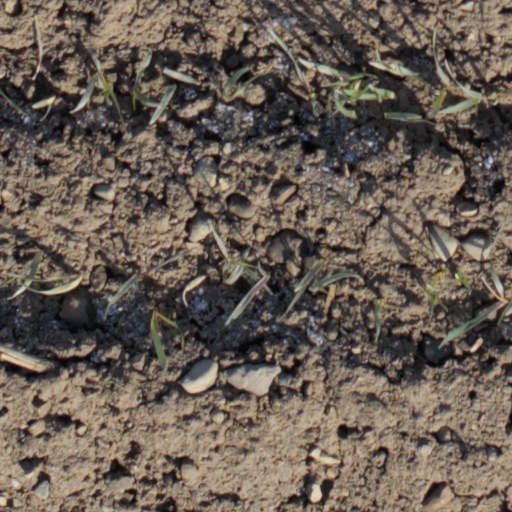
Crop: wheat